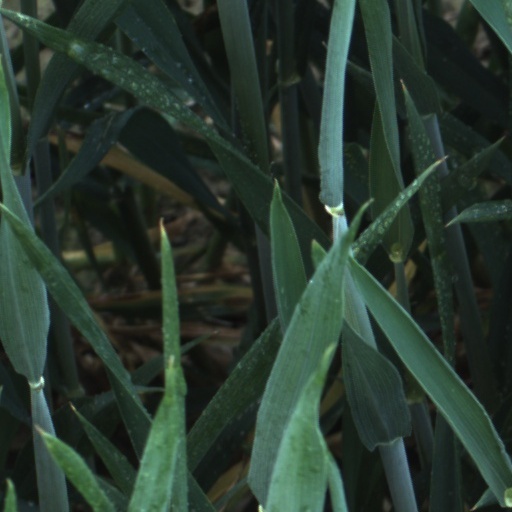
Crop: wheat